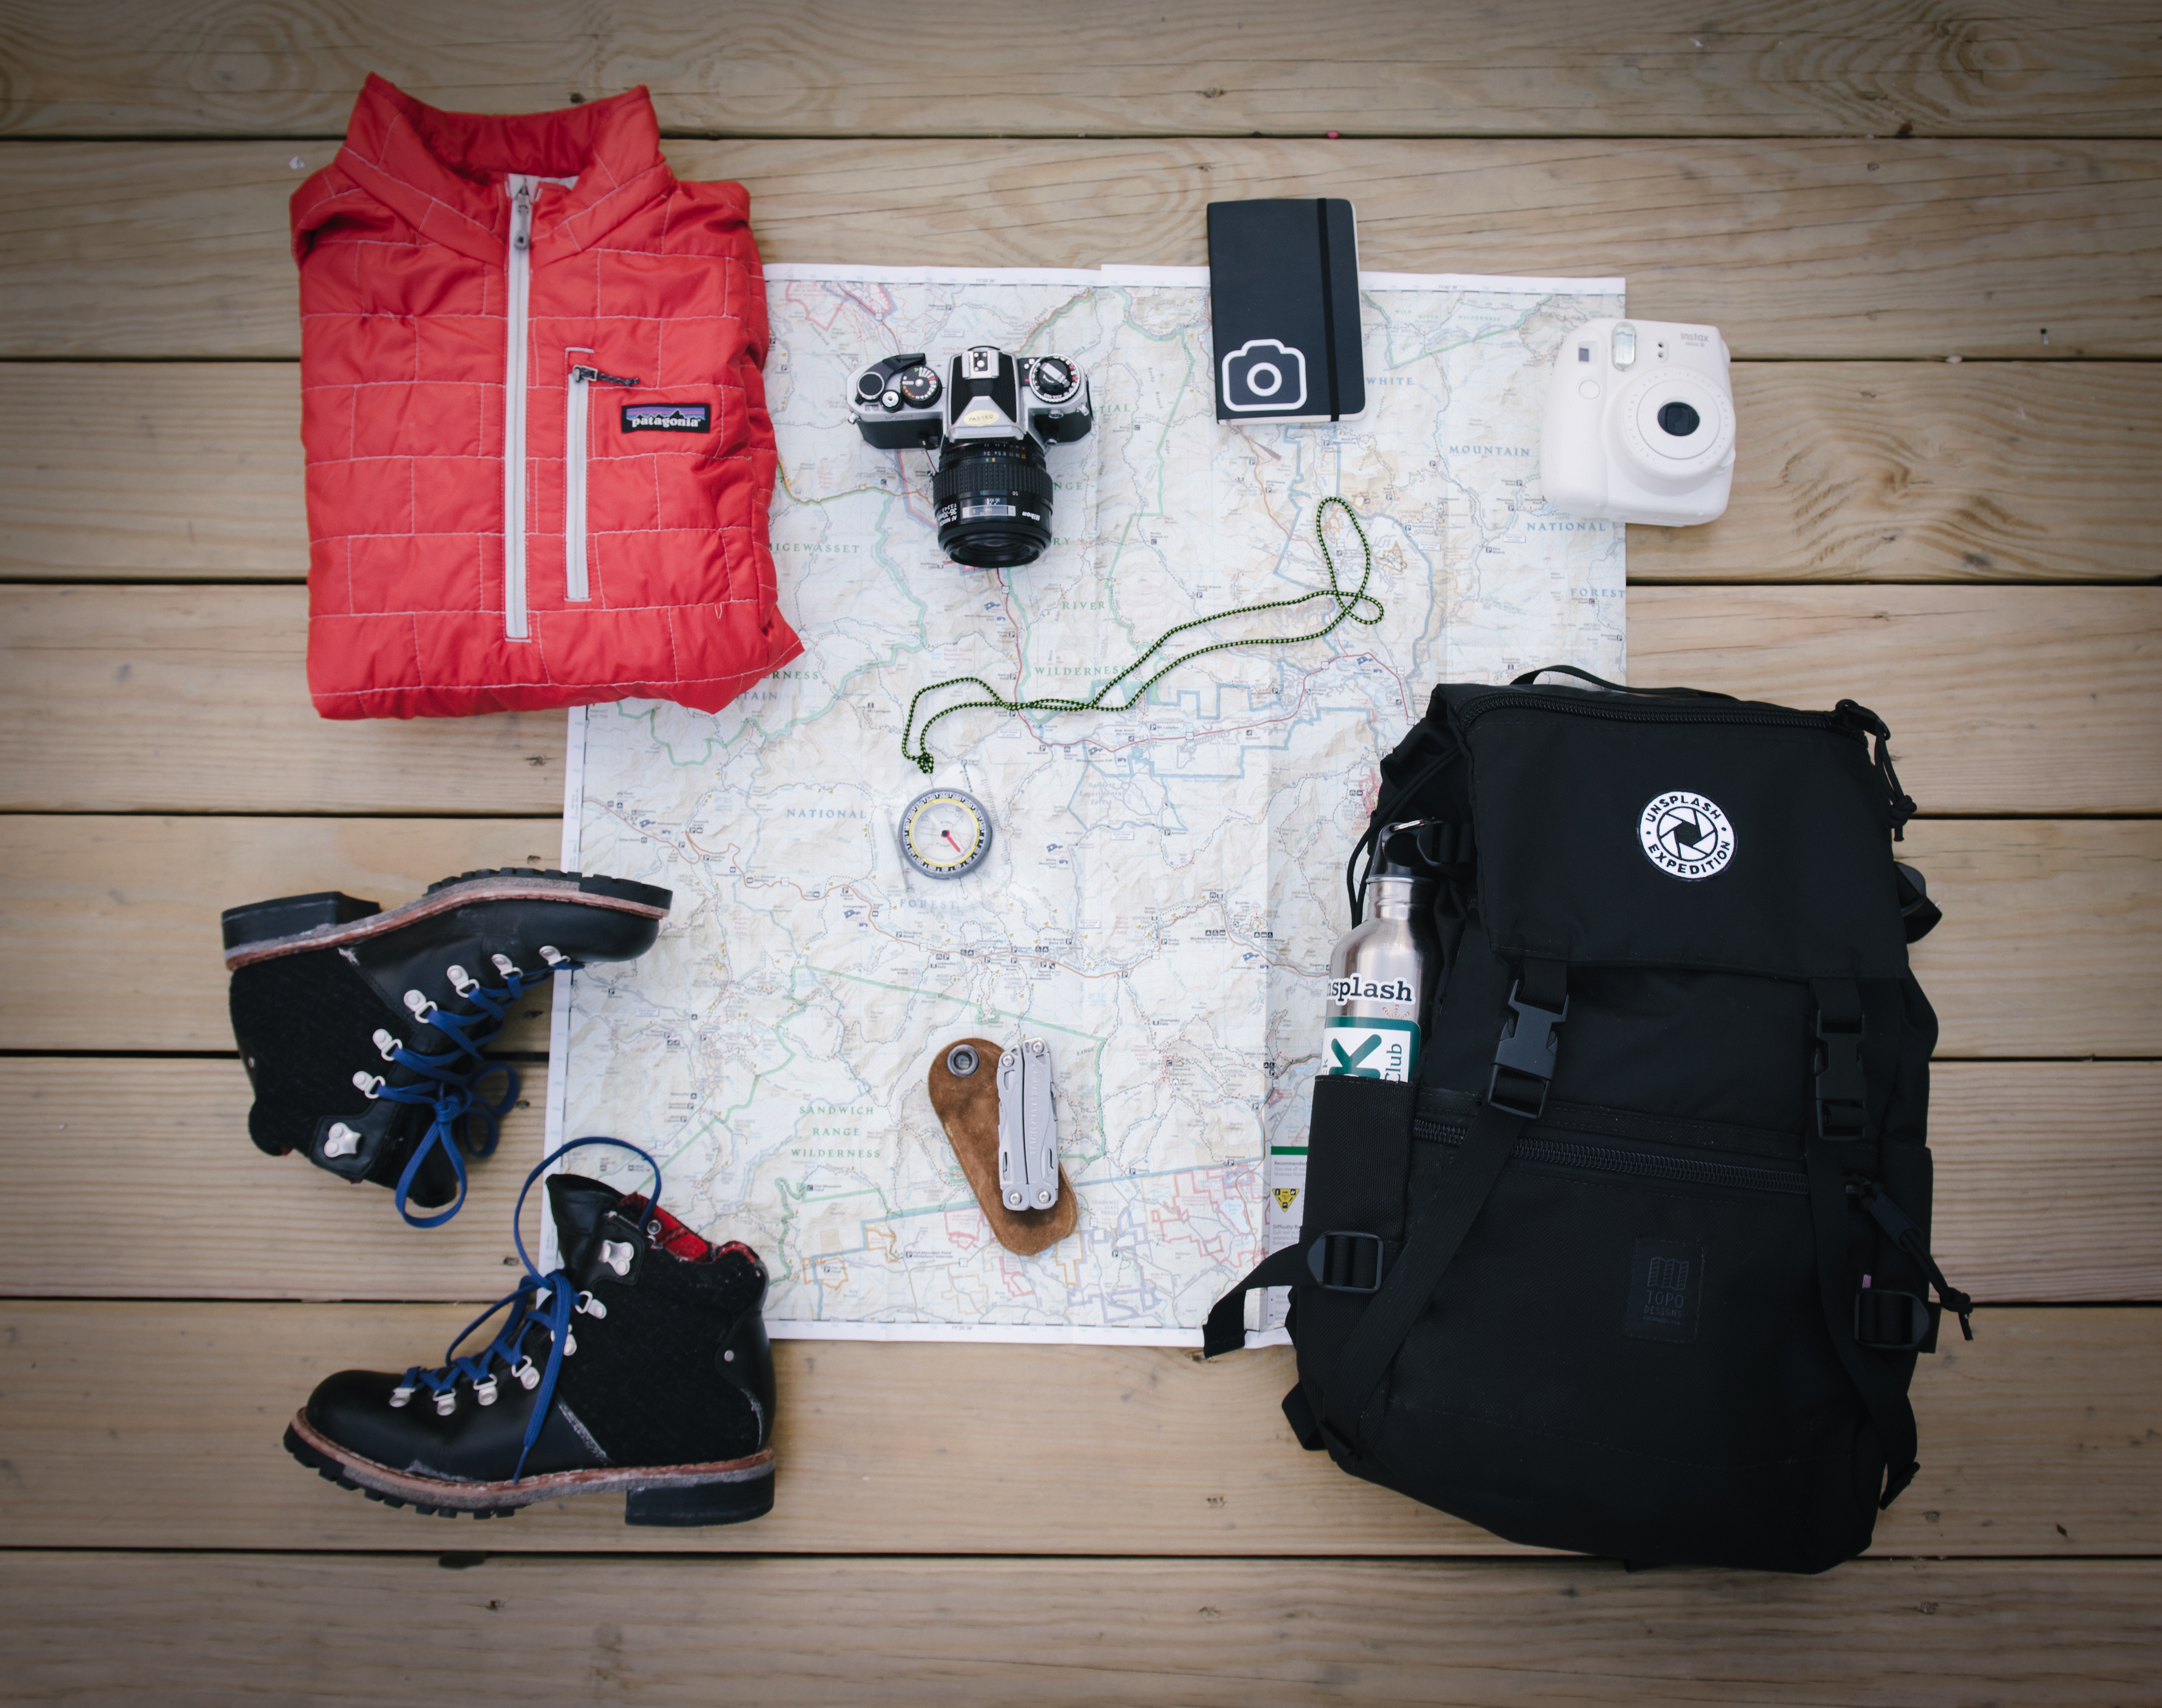
shoe, blue, clothing, black, art, sneakers, footwear, t shirt